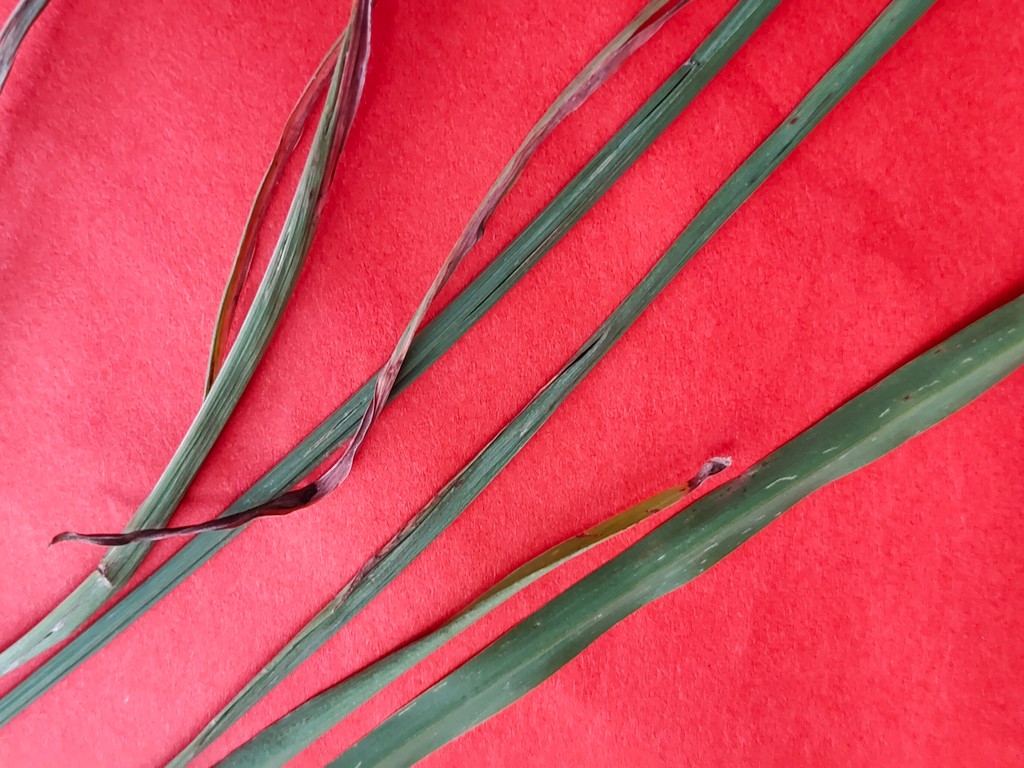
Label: Unhealthy